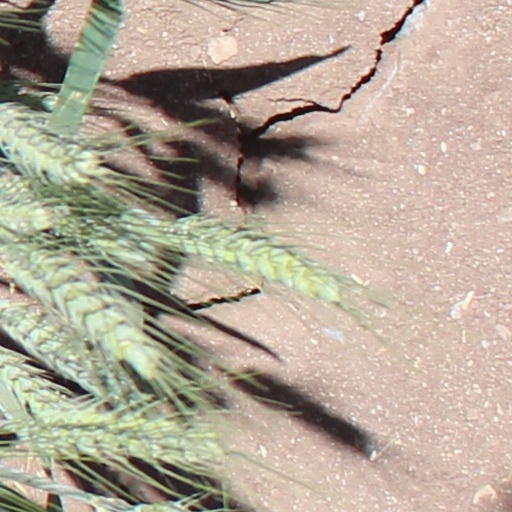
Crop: wheat